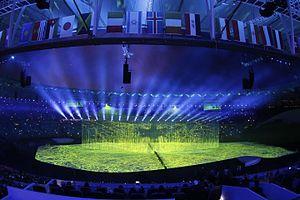
La cérémonie d'ouverture des Jeux olympiques d'été de 2016 débute le 5 août 2016 au stade Maracanã à Rio de Janeiro au Brésil à 20 h BRT.
Les Jeux olympiques d'été de 2016 ont été célébrés en 2016 à Rio de Janeiro, au Brésil. Le lieu de la compétition a été choisi le 2 octobre 2009 et annoncé par Jacques Rogge, lors de la 121ᵉ session du Comité international olympique, qui se tenait à Copenhague, au Danemark.